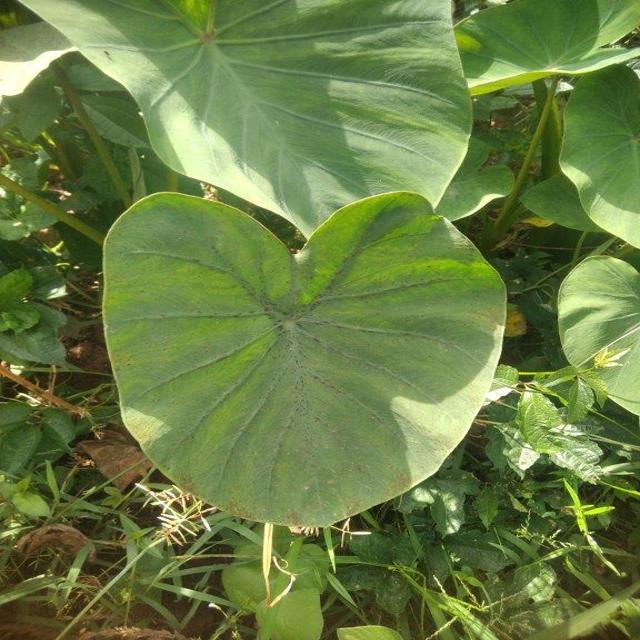
Label: Healthy